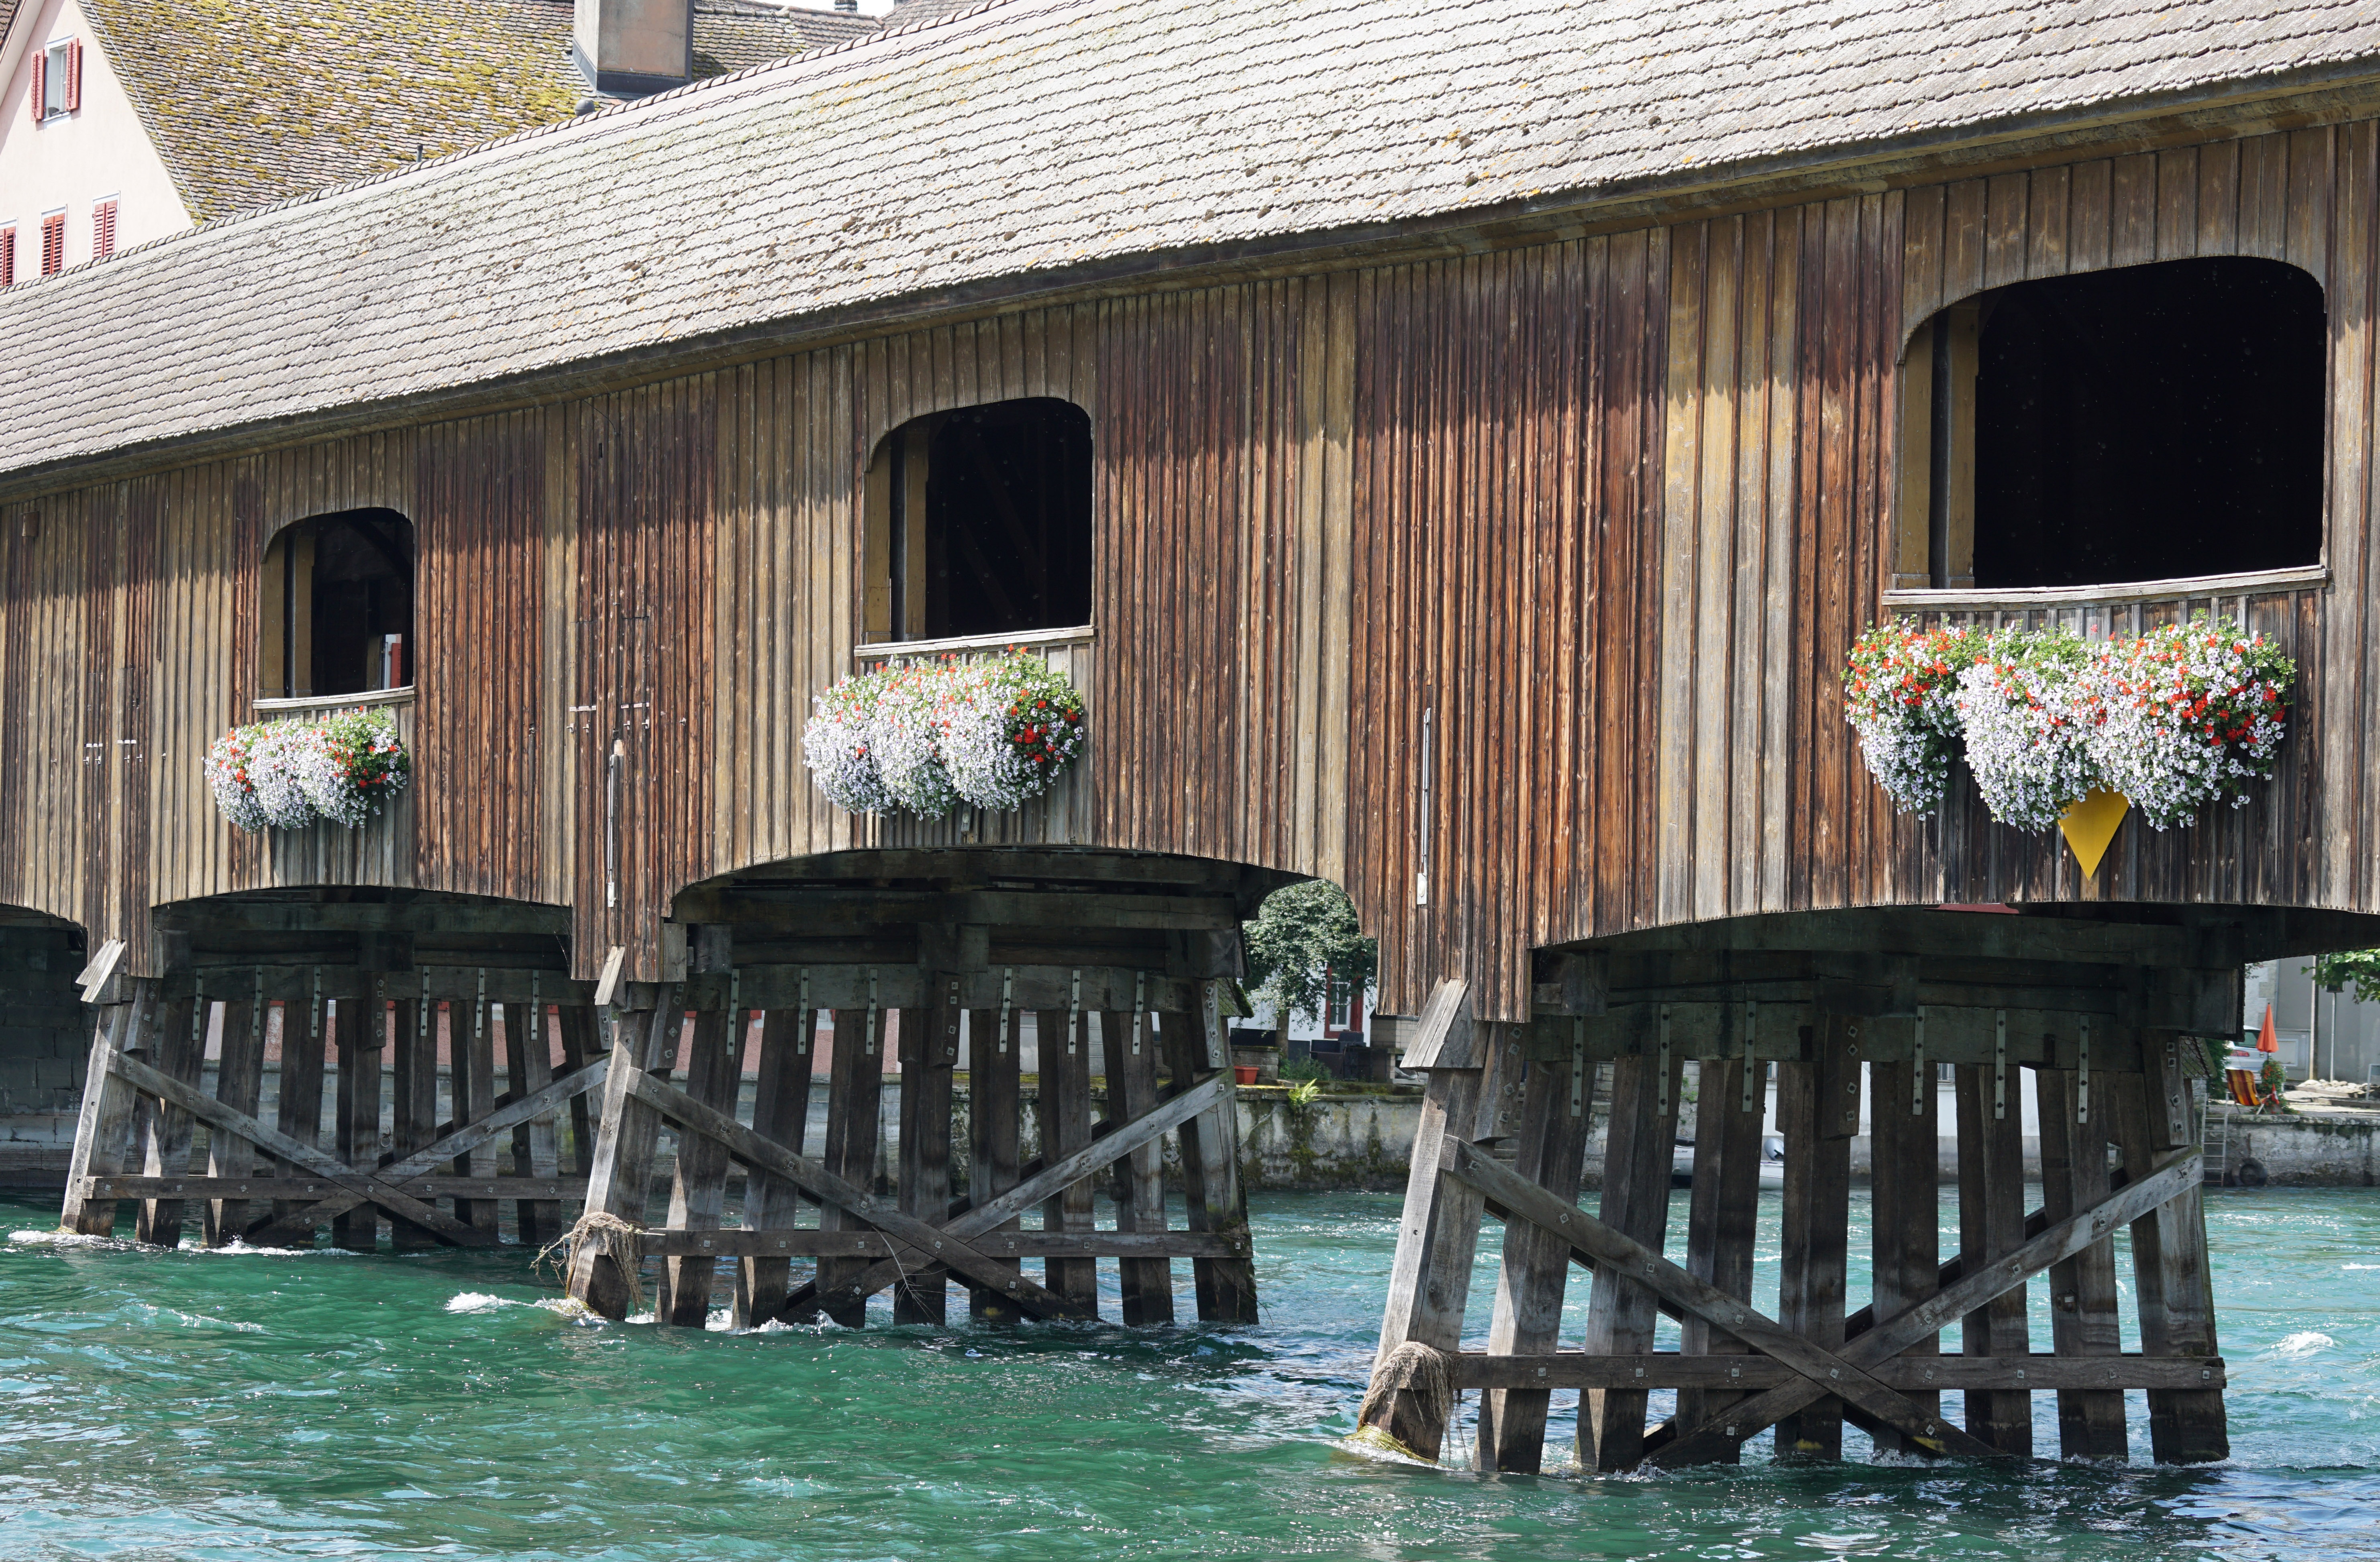
house, home, cottage, tourism, switzerland, estate, rhine, wooden bridge, trusses, customs bridge, saddle roof, switzerland germany, germany switzerland, d ch, ch d, ch eu, eu ch, diessenhofen, gailingen, thurgau